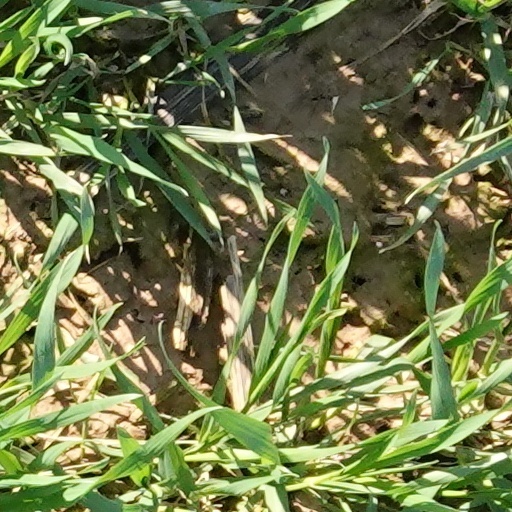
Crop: wheat